Christmas and holiday season

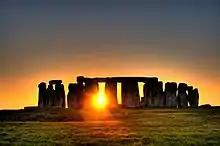
Midwinter sunset at Stonehenge

The winter solstice (in the northern hemisphere occurring in late December) may have been a special moment of the annual cycle for some cultures even during Neolithic times. This is attested by physical remains in the layouts of late Neolithic and Bronze Age archaeological sites, such as Stonehenge in England and Newgrange in Ireland. The primary axes of both of these monuments seem to have been carefully aligned on a sight-line pointing to the winter solstice sunrise (Newgrange) and the winter solstice sunset (Stonehenge). It is significant that the Great Trilithon was oriented outwards from the middle of the monument, i.e. its smooth flat face was turned towards the midwinter Sun.